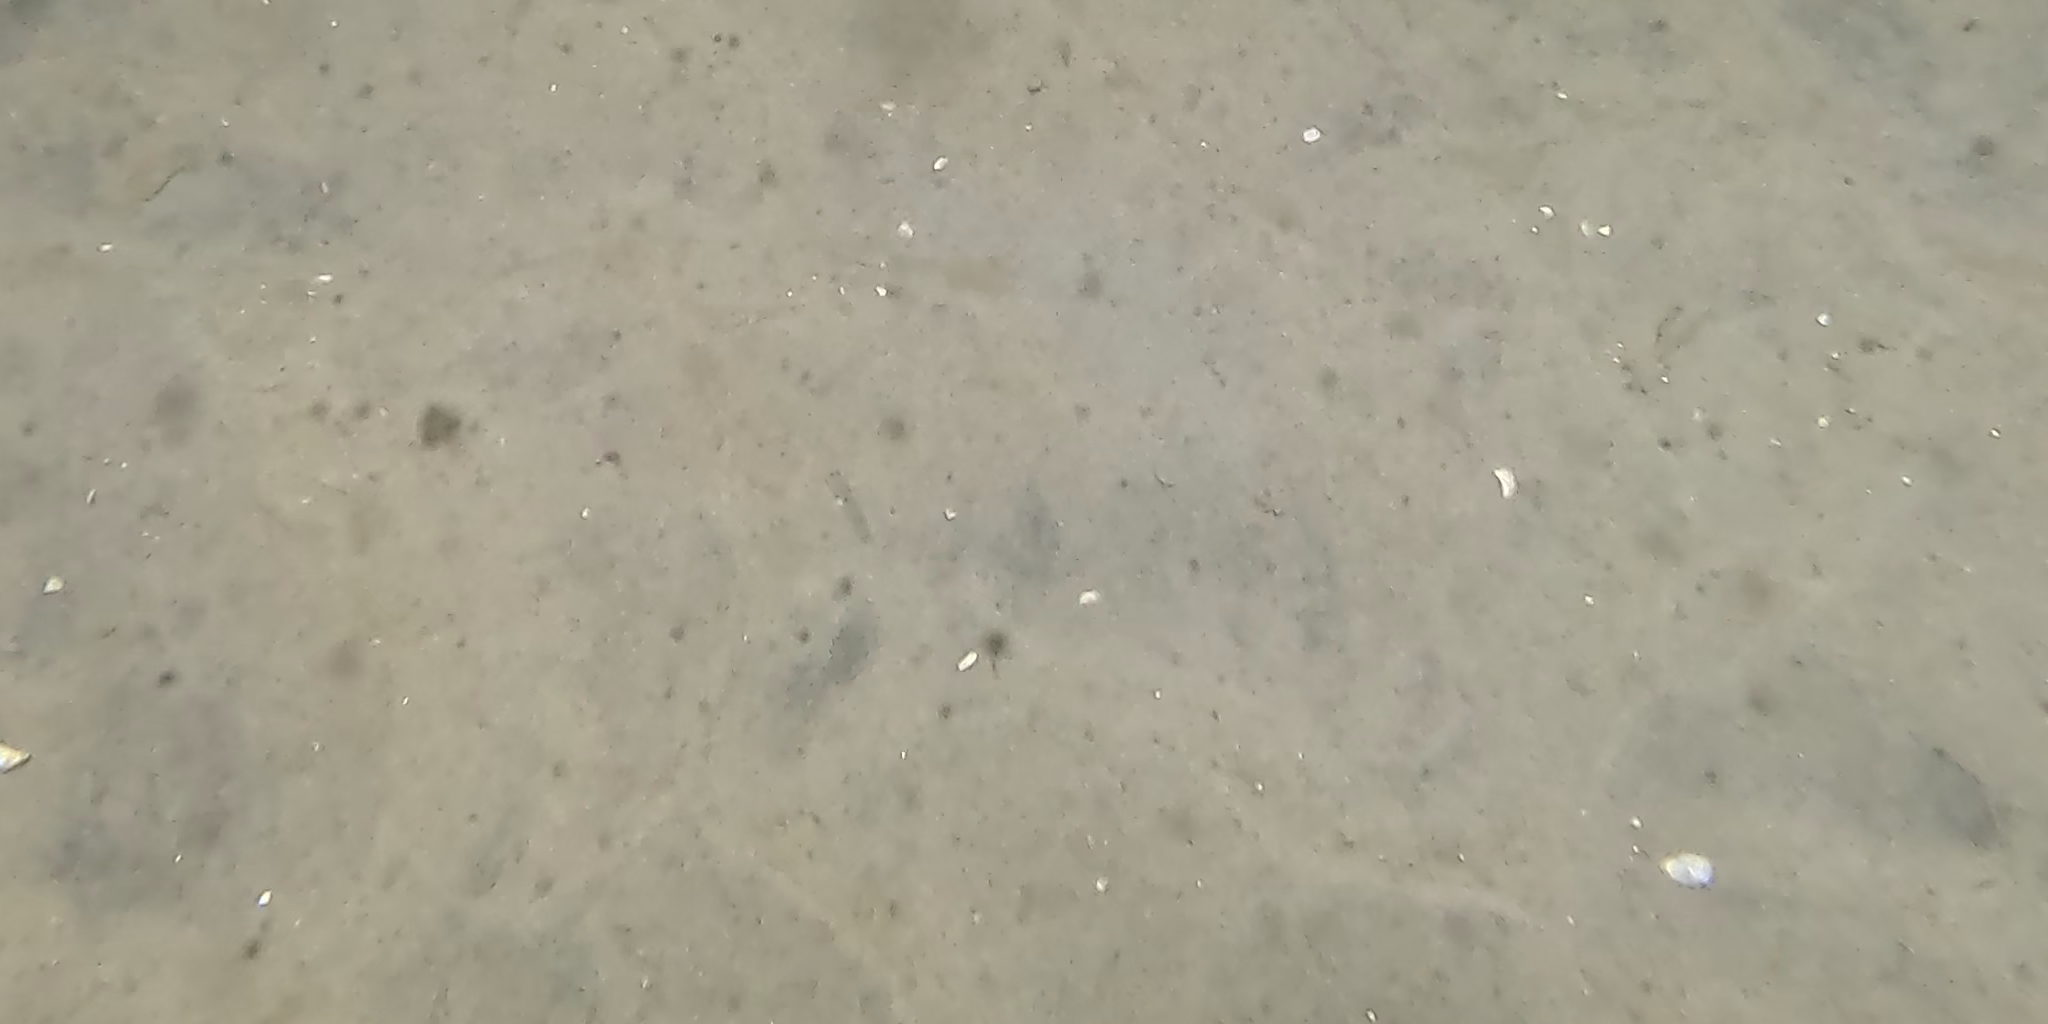
Seabed habitat: sand